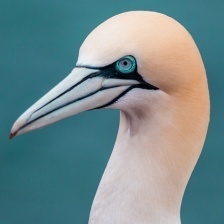
Species: NORTHERN GANNET
Scientific name: MORUS BASSANUS